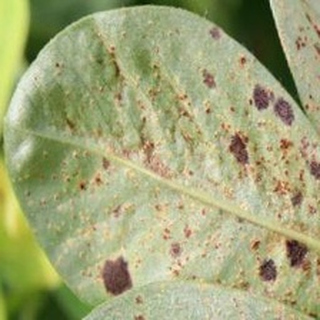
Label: groundnut_rust